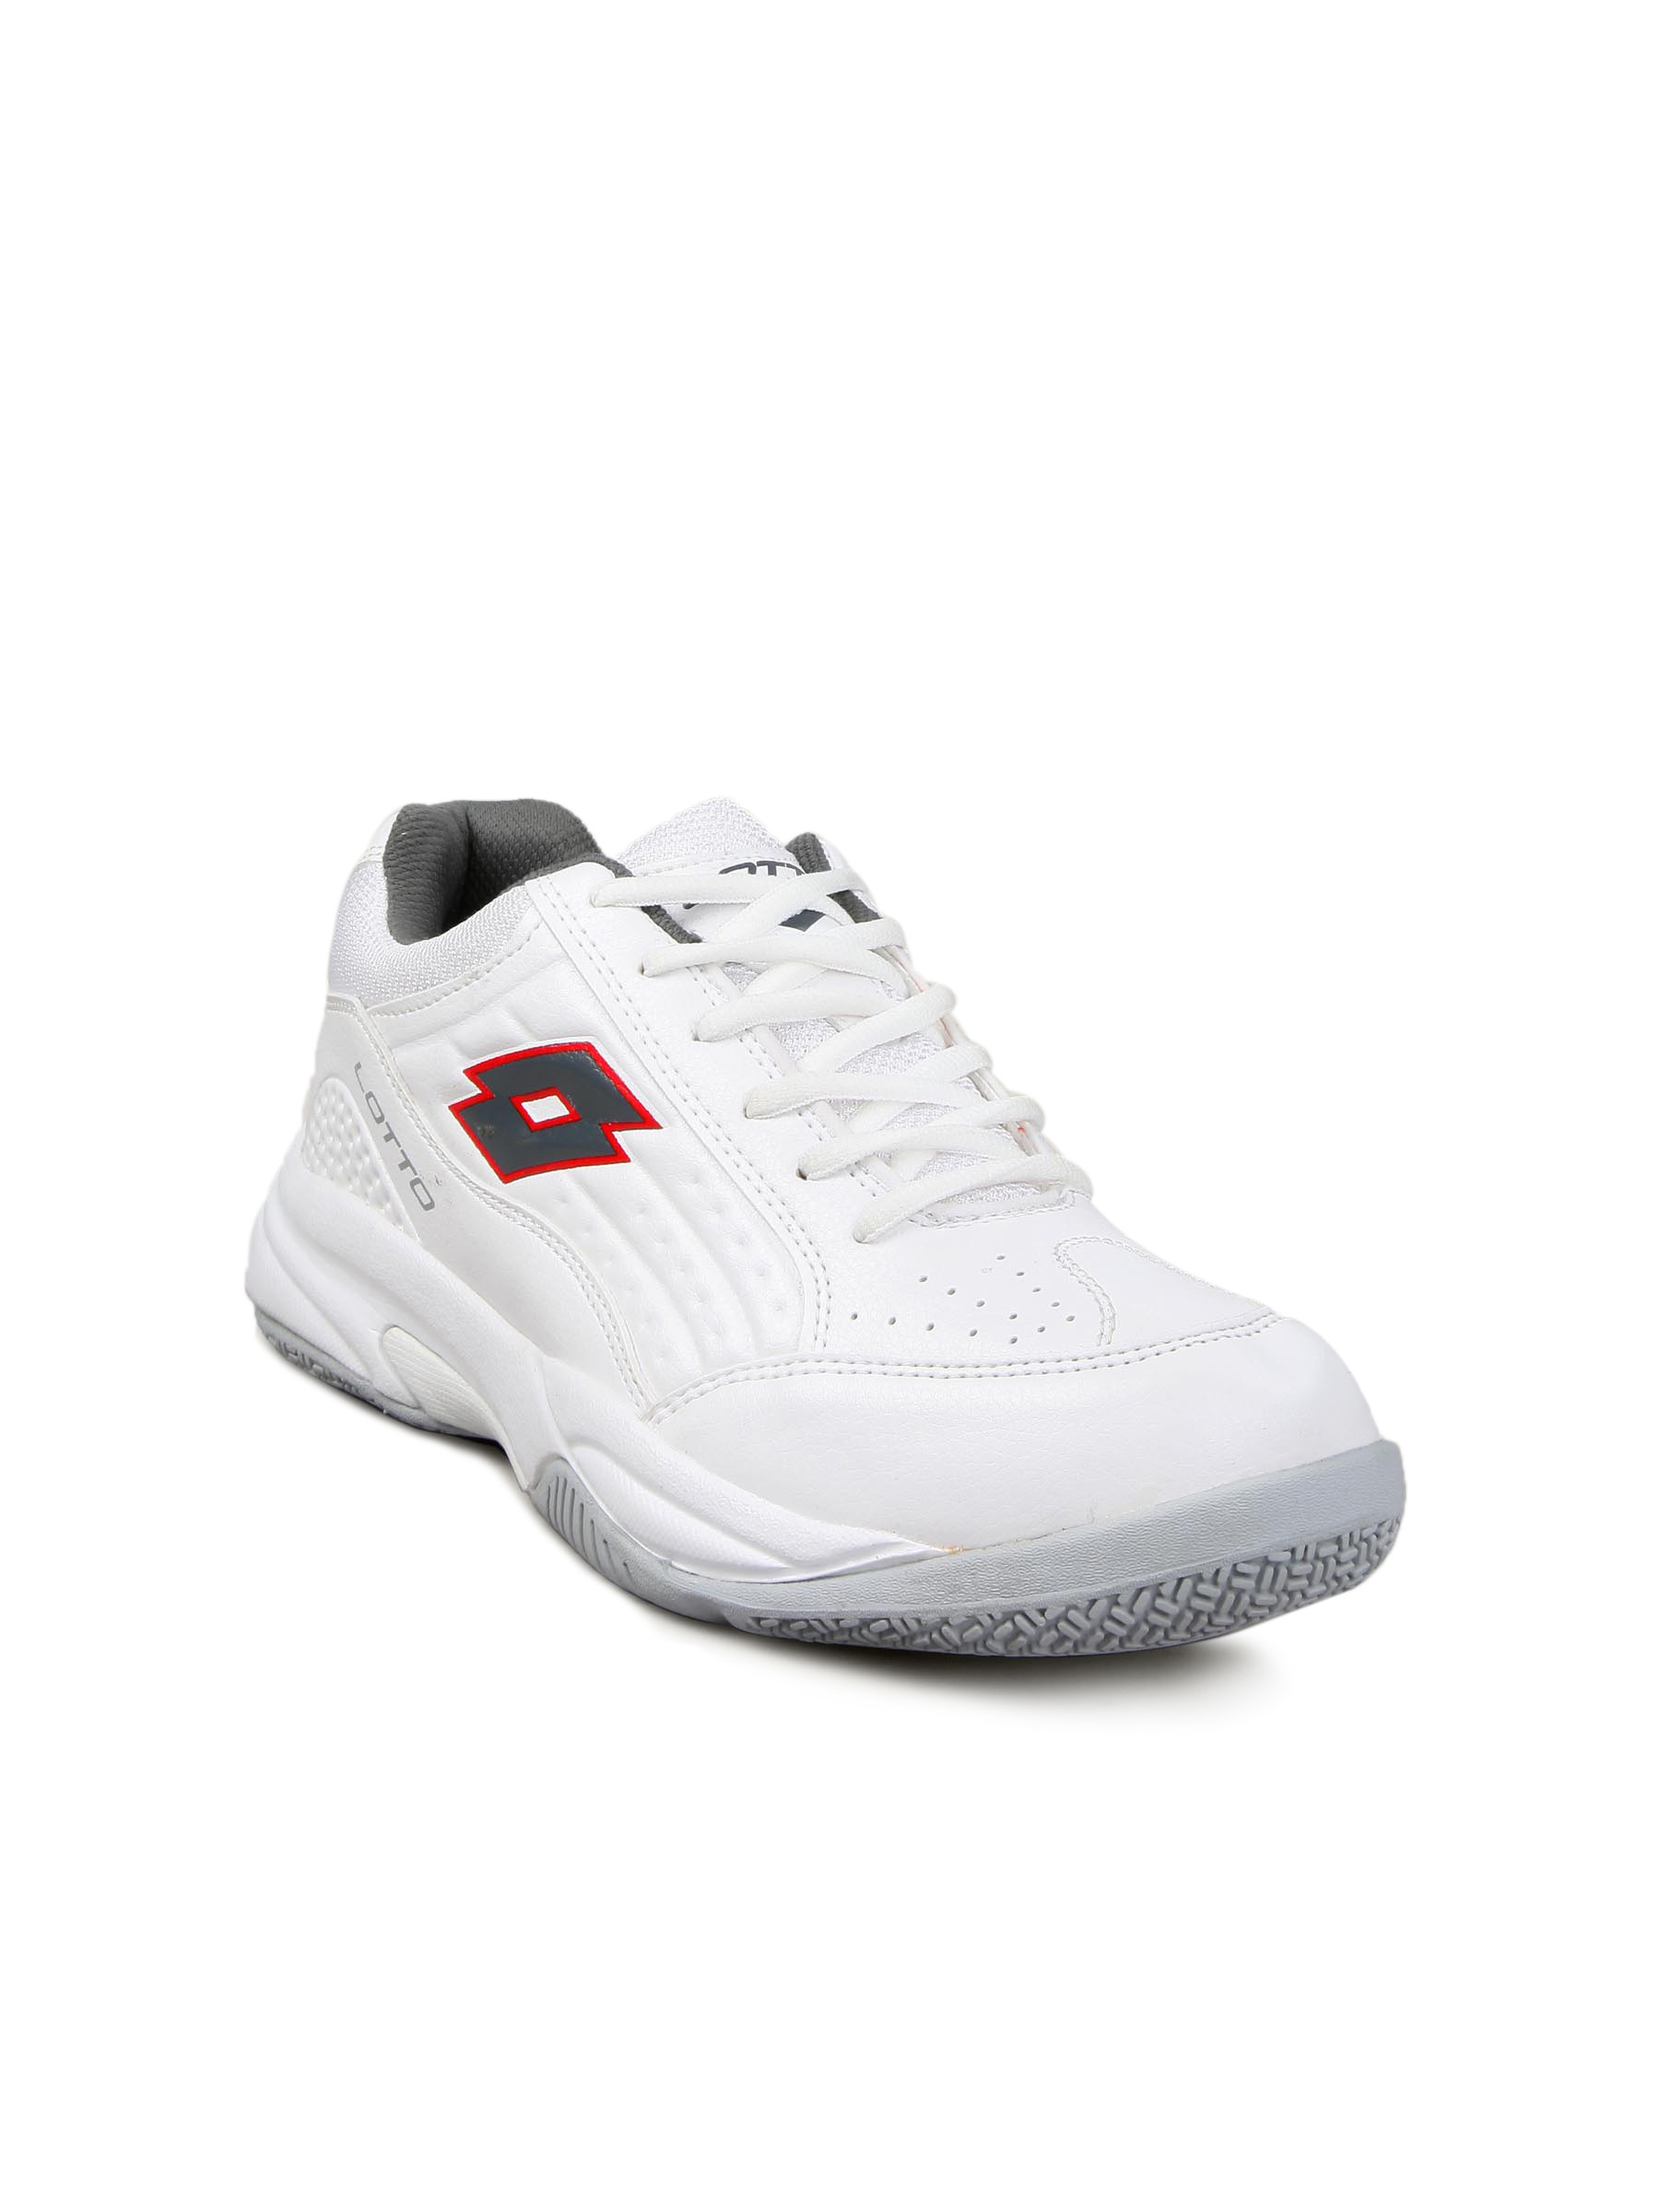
Lotto Men's Swing White Silver Shoe
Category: Footwear / Shoes / Sports Shoes
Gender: Men
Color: White
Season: Summer 2011
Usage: Sports